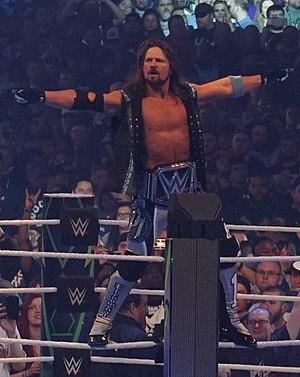
Allen Neal Jones, est un catcheur américain connu sous le nom de ring de A.J. Styles. Il travaille actuellement à la World Wrestling Entertainment, dans la division SmackDown.